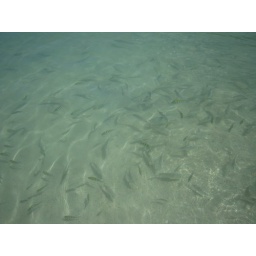
Numerous fish swimming amongst us on a beach in Bermuda.